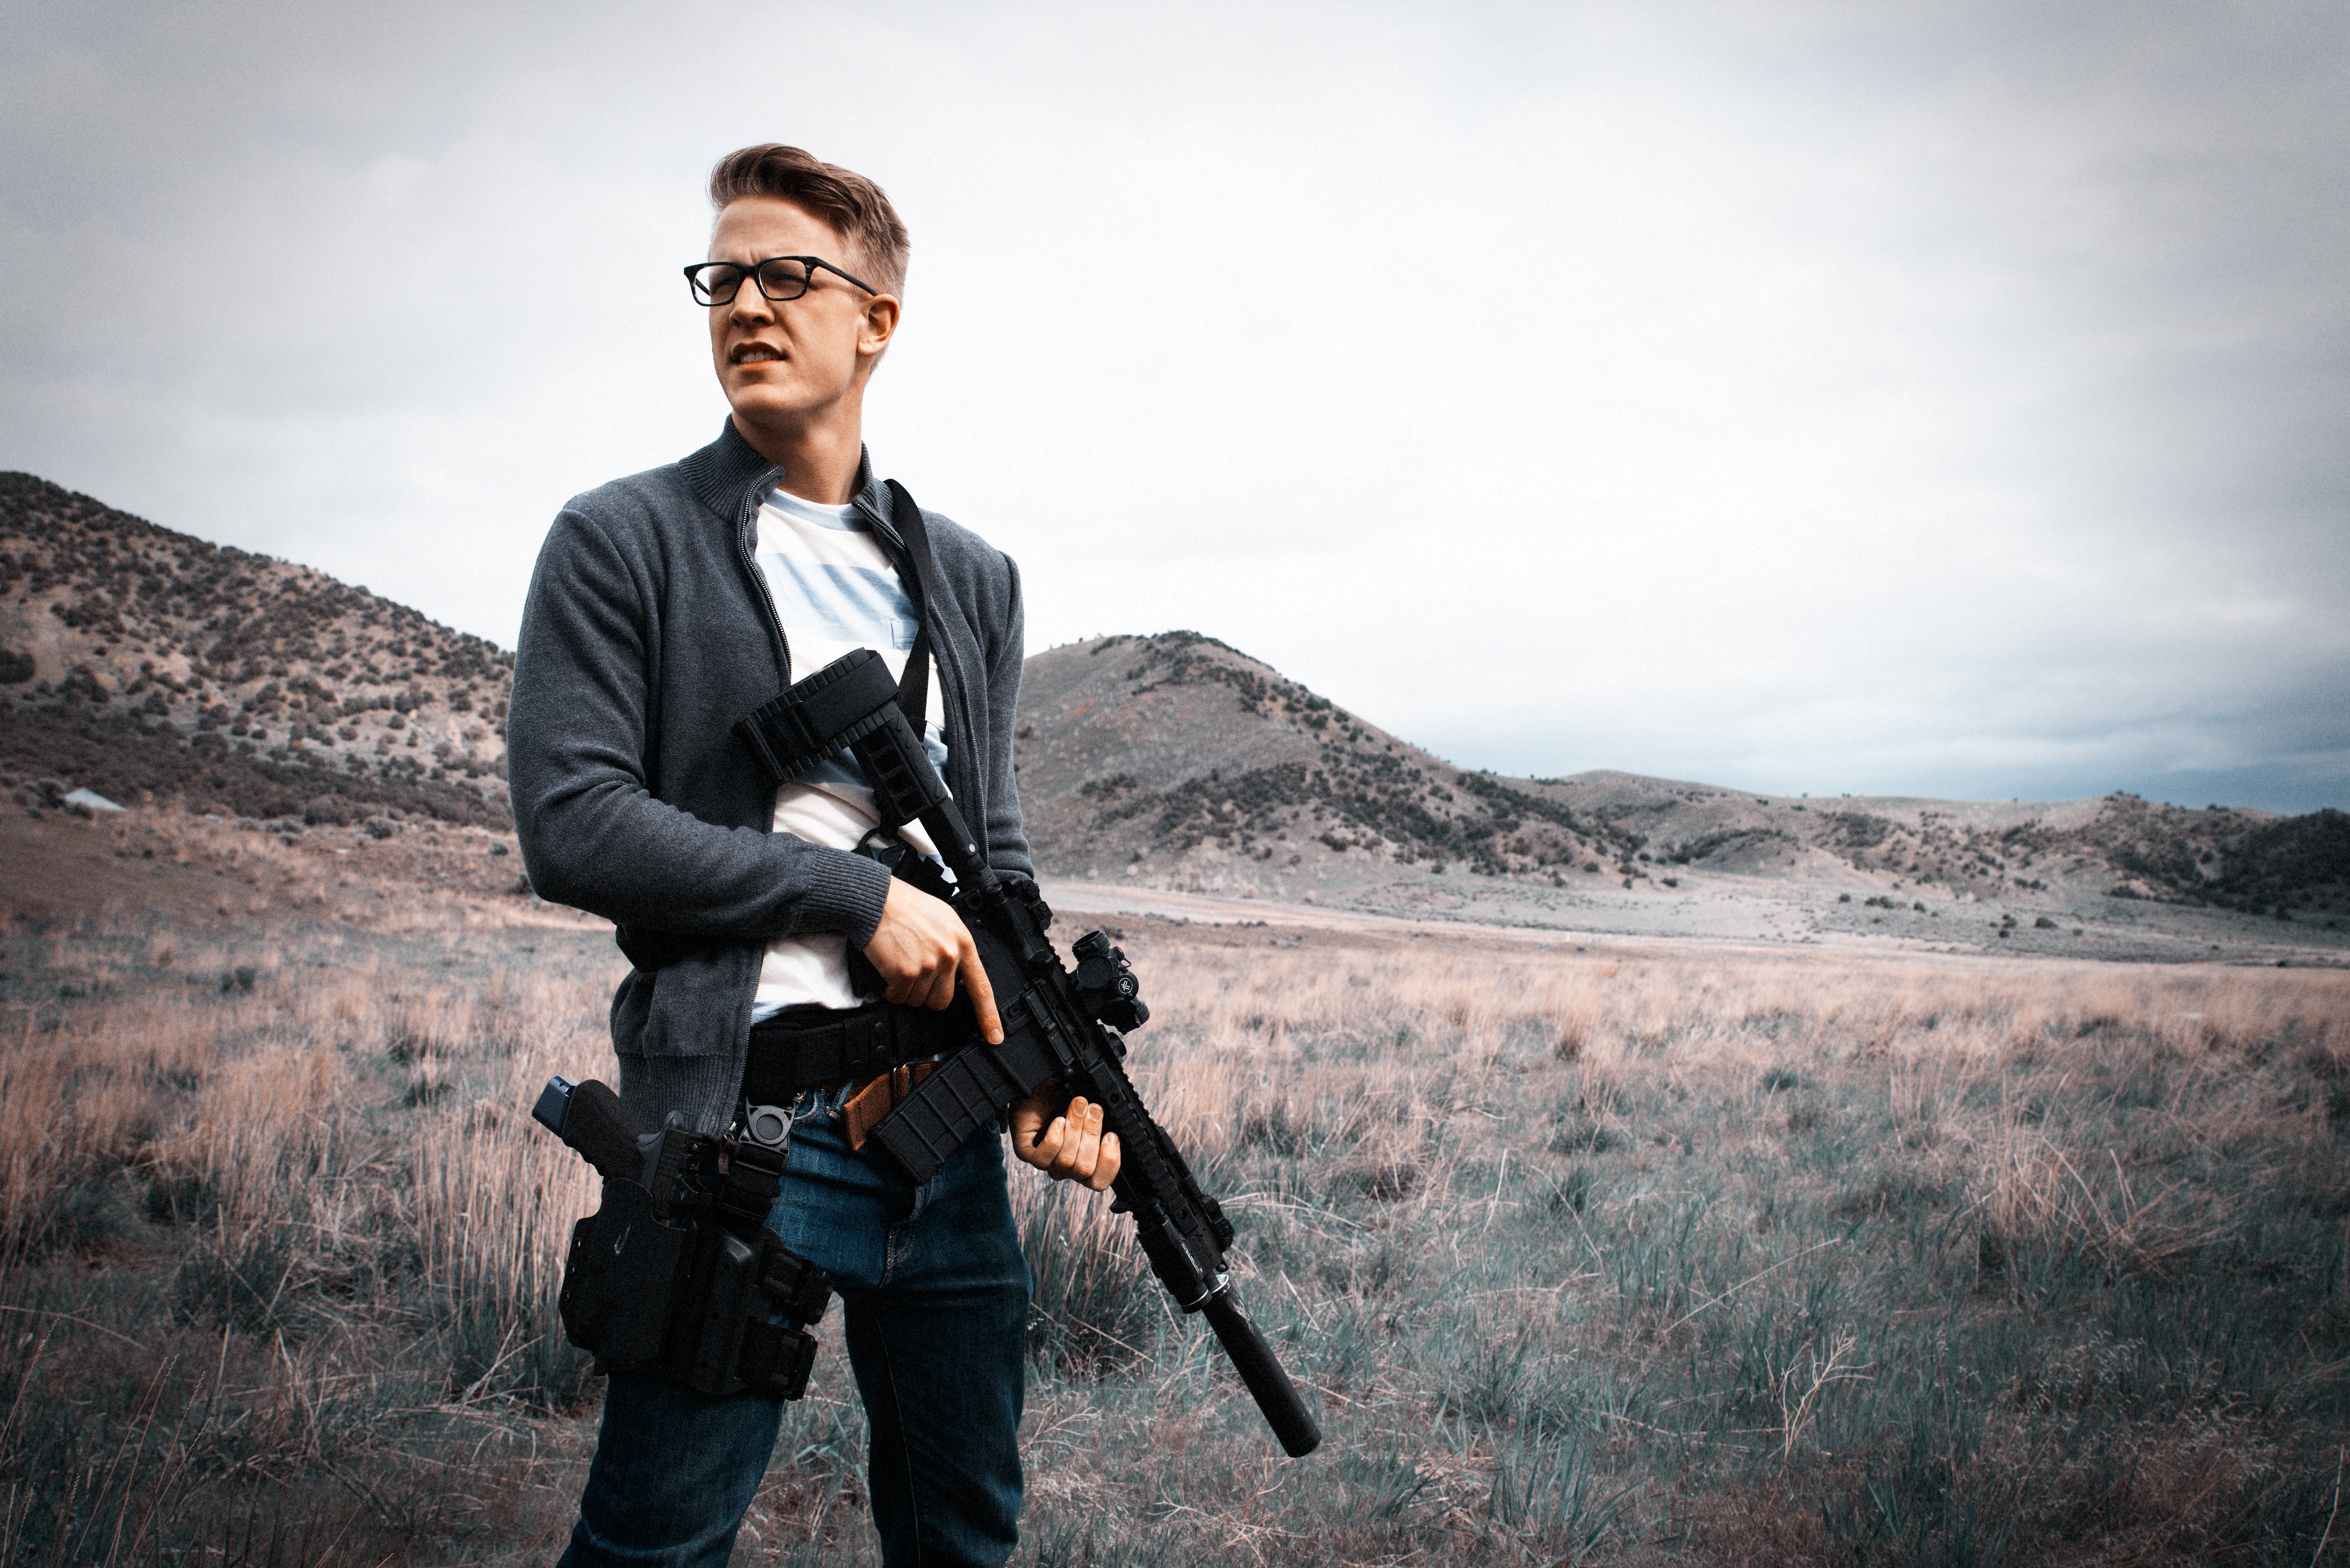
screenshot